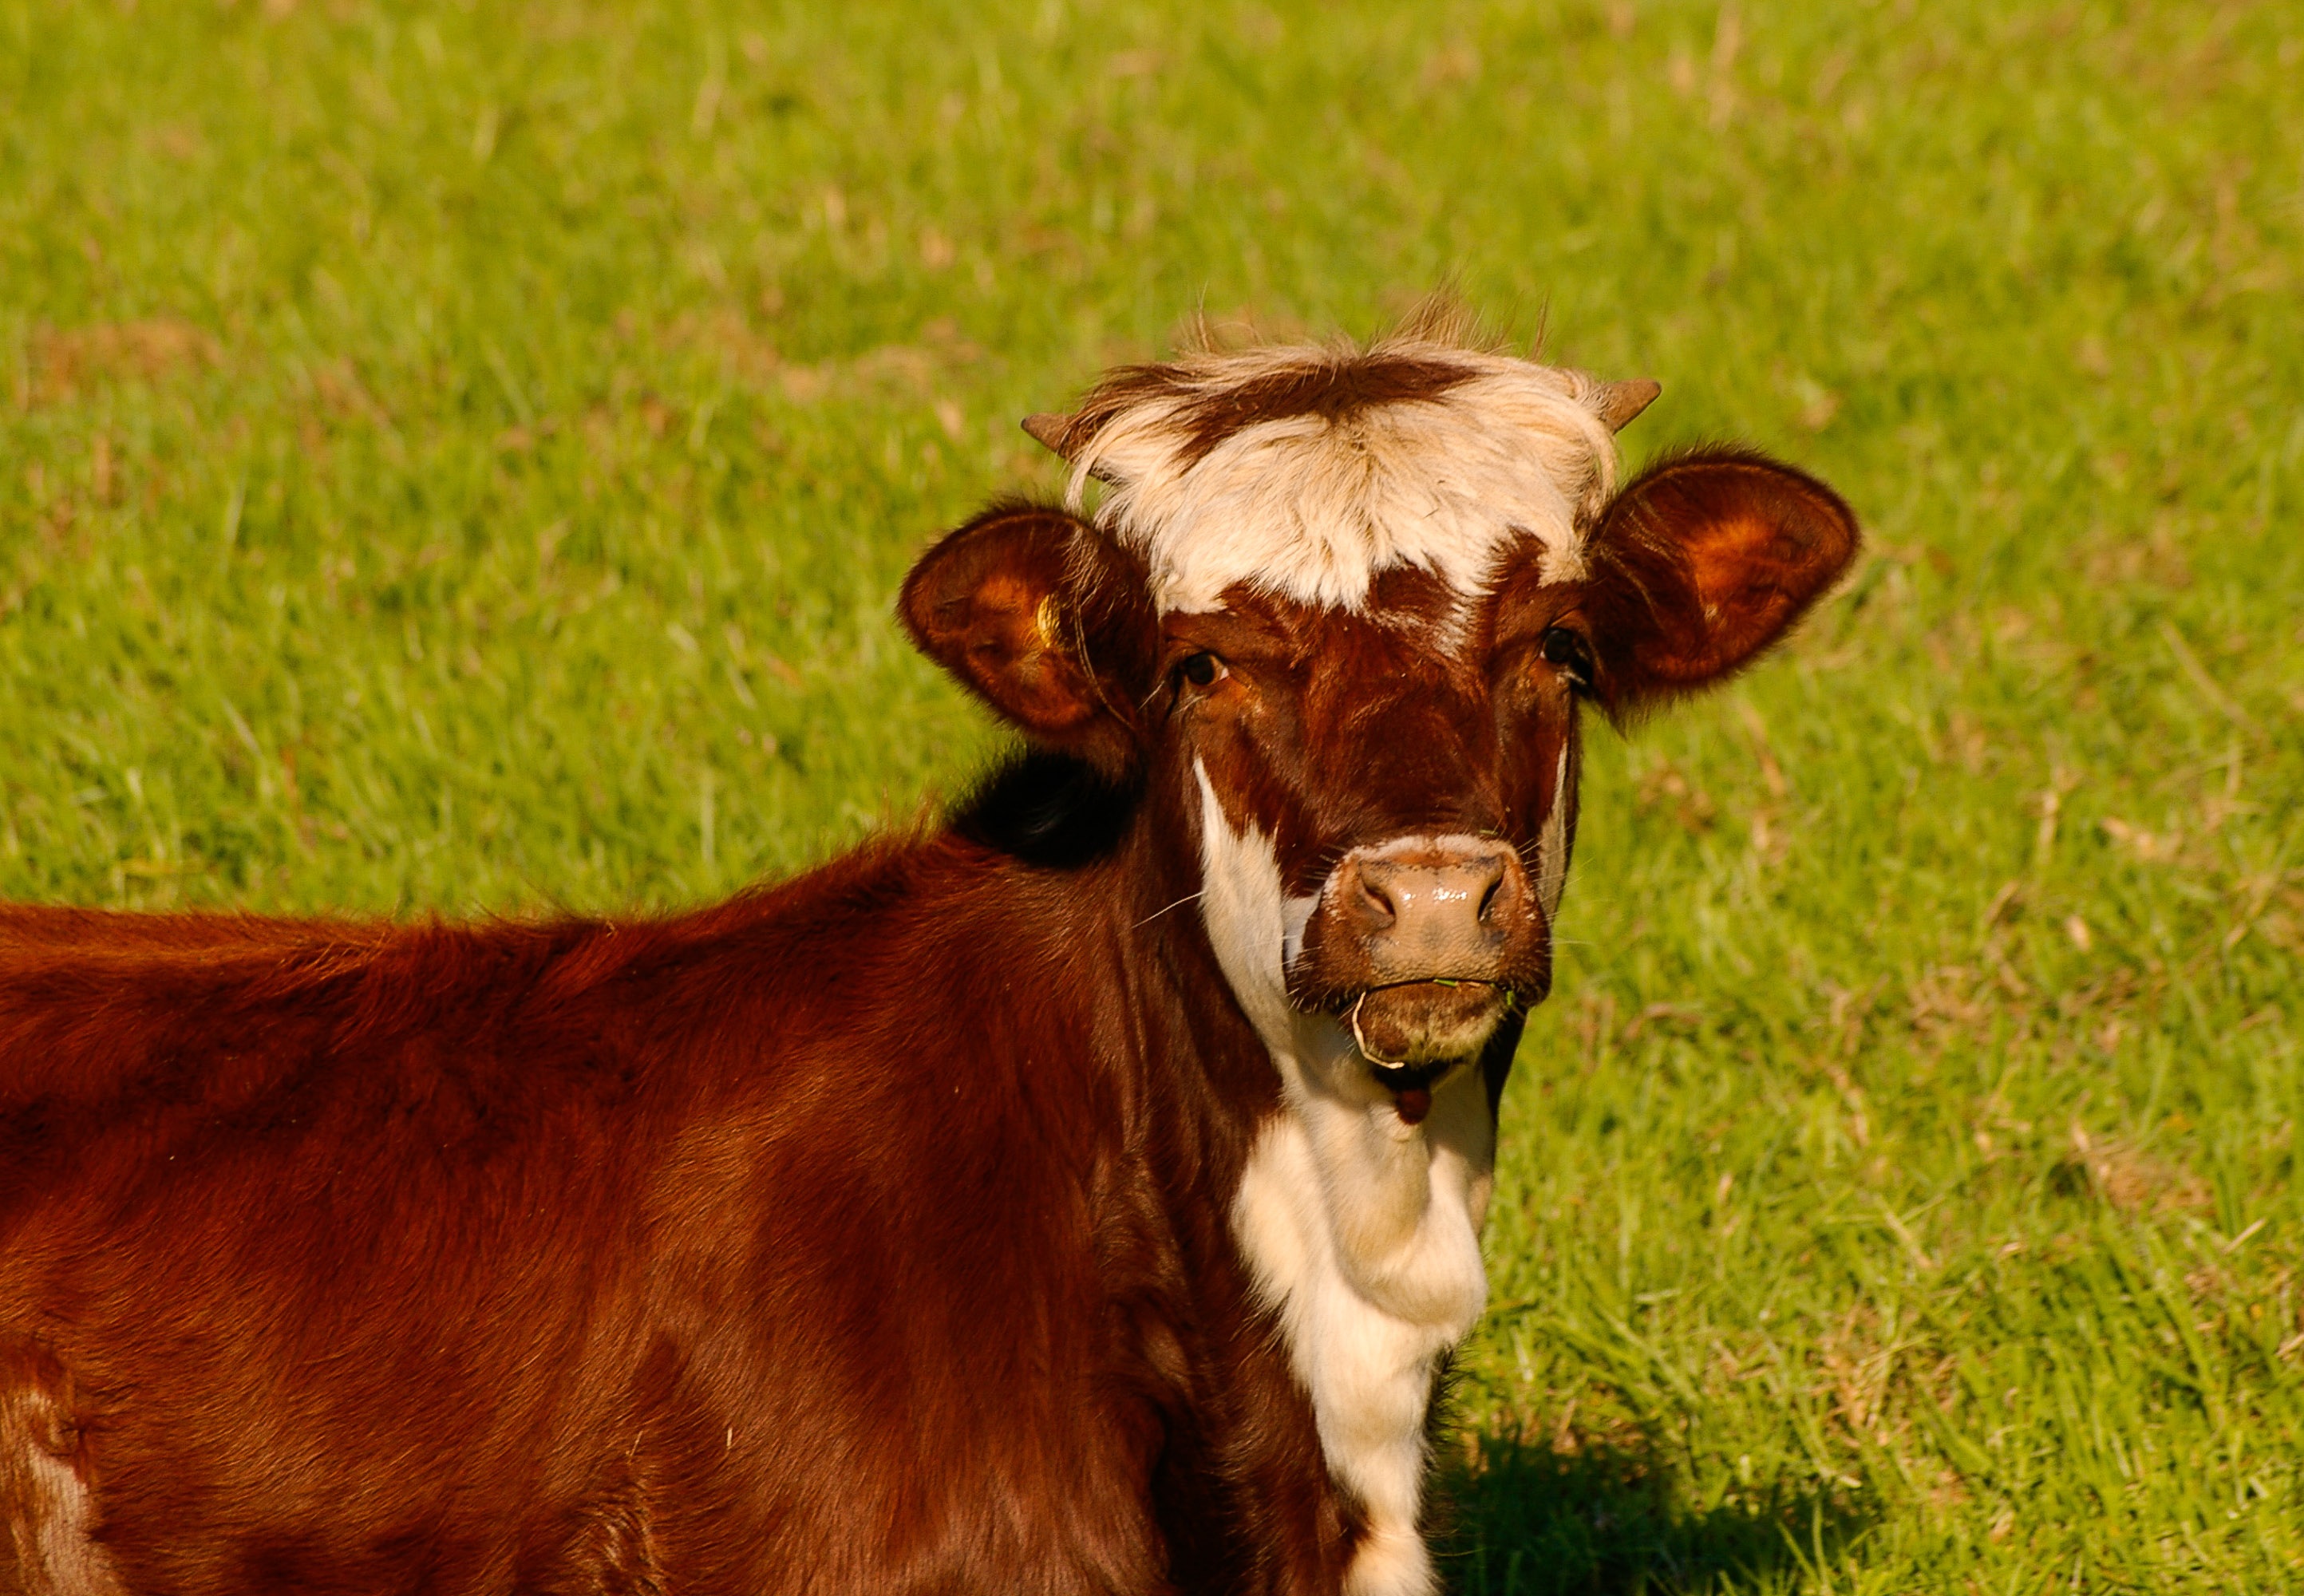
grass, white, field, farm, meadow, prairie, wildlife, horn, rural, young, cow, cattle, pasture, grazing, brown, mammal, beef, fauna, calf, close up, australia, paddock, bull, face, stock, vertebrate, queensland, dairy cow, cattle like mammal, cow goat family, texas longhorn